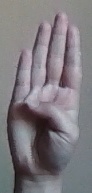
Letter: kaaf